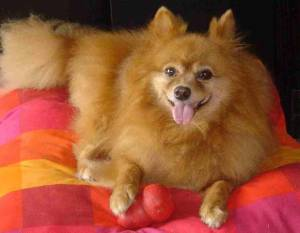
Breed: pomeranian